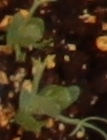
Label: Field Pea